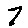
Label: 7